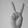
ASL letter: V